Imperial units

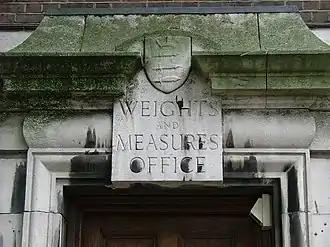
The former Weights and Measures office in Seven Sisters, London (590 Seven Sisters Road)

The imperial system of units, imperial system or imperial units (also known as British Imperial or Exchequer Standards of 1826) is the system of units first defined in the British Weights and Measures Act 1824 and continued to be developed through a series of Weights and Measures Acts and amendments.